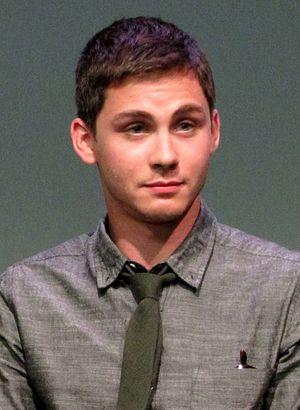
Logan Lerman, né Logan Wade Lerman le 19 janvier 1992 à Beverly Hills à Los Angeles, est un acteur américain.